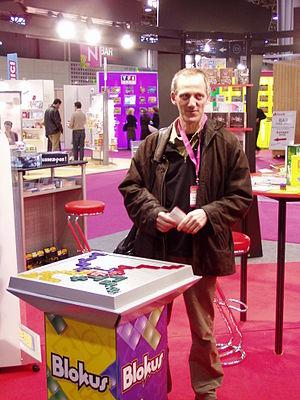
Photo réalisée par François haffner au salon Univers d'enfants 2006
Bernard Tavitian est un auteur de jeux de société né en 1960, ancien élève de l'École Centrale de Paris, docteur en Biophysique de l'Université Paris VI, ingénieur de recherches à l'Institut Français du Pétrole de 1990 à 2005 où il a développé la modélisation moléculaire.